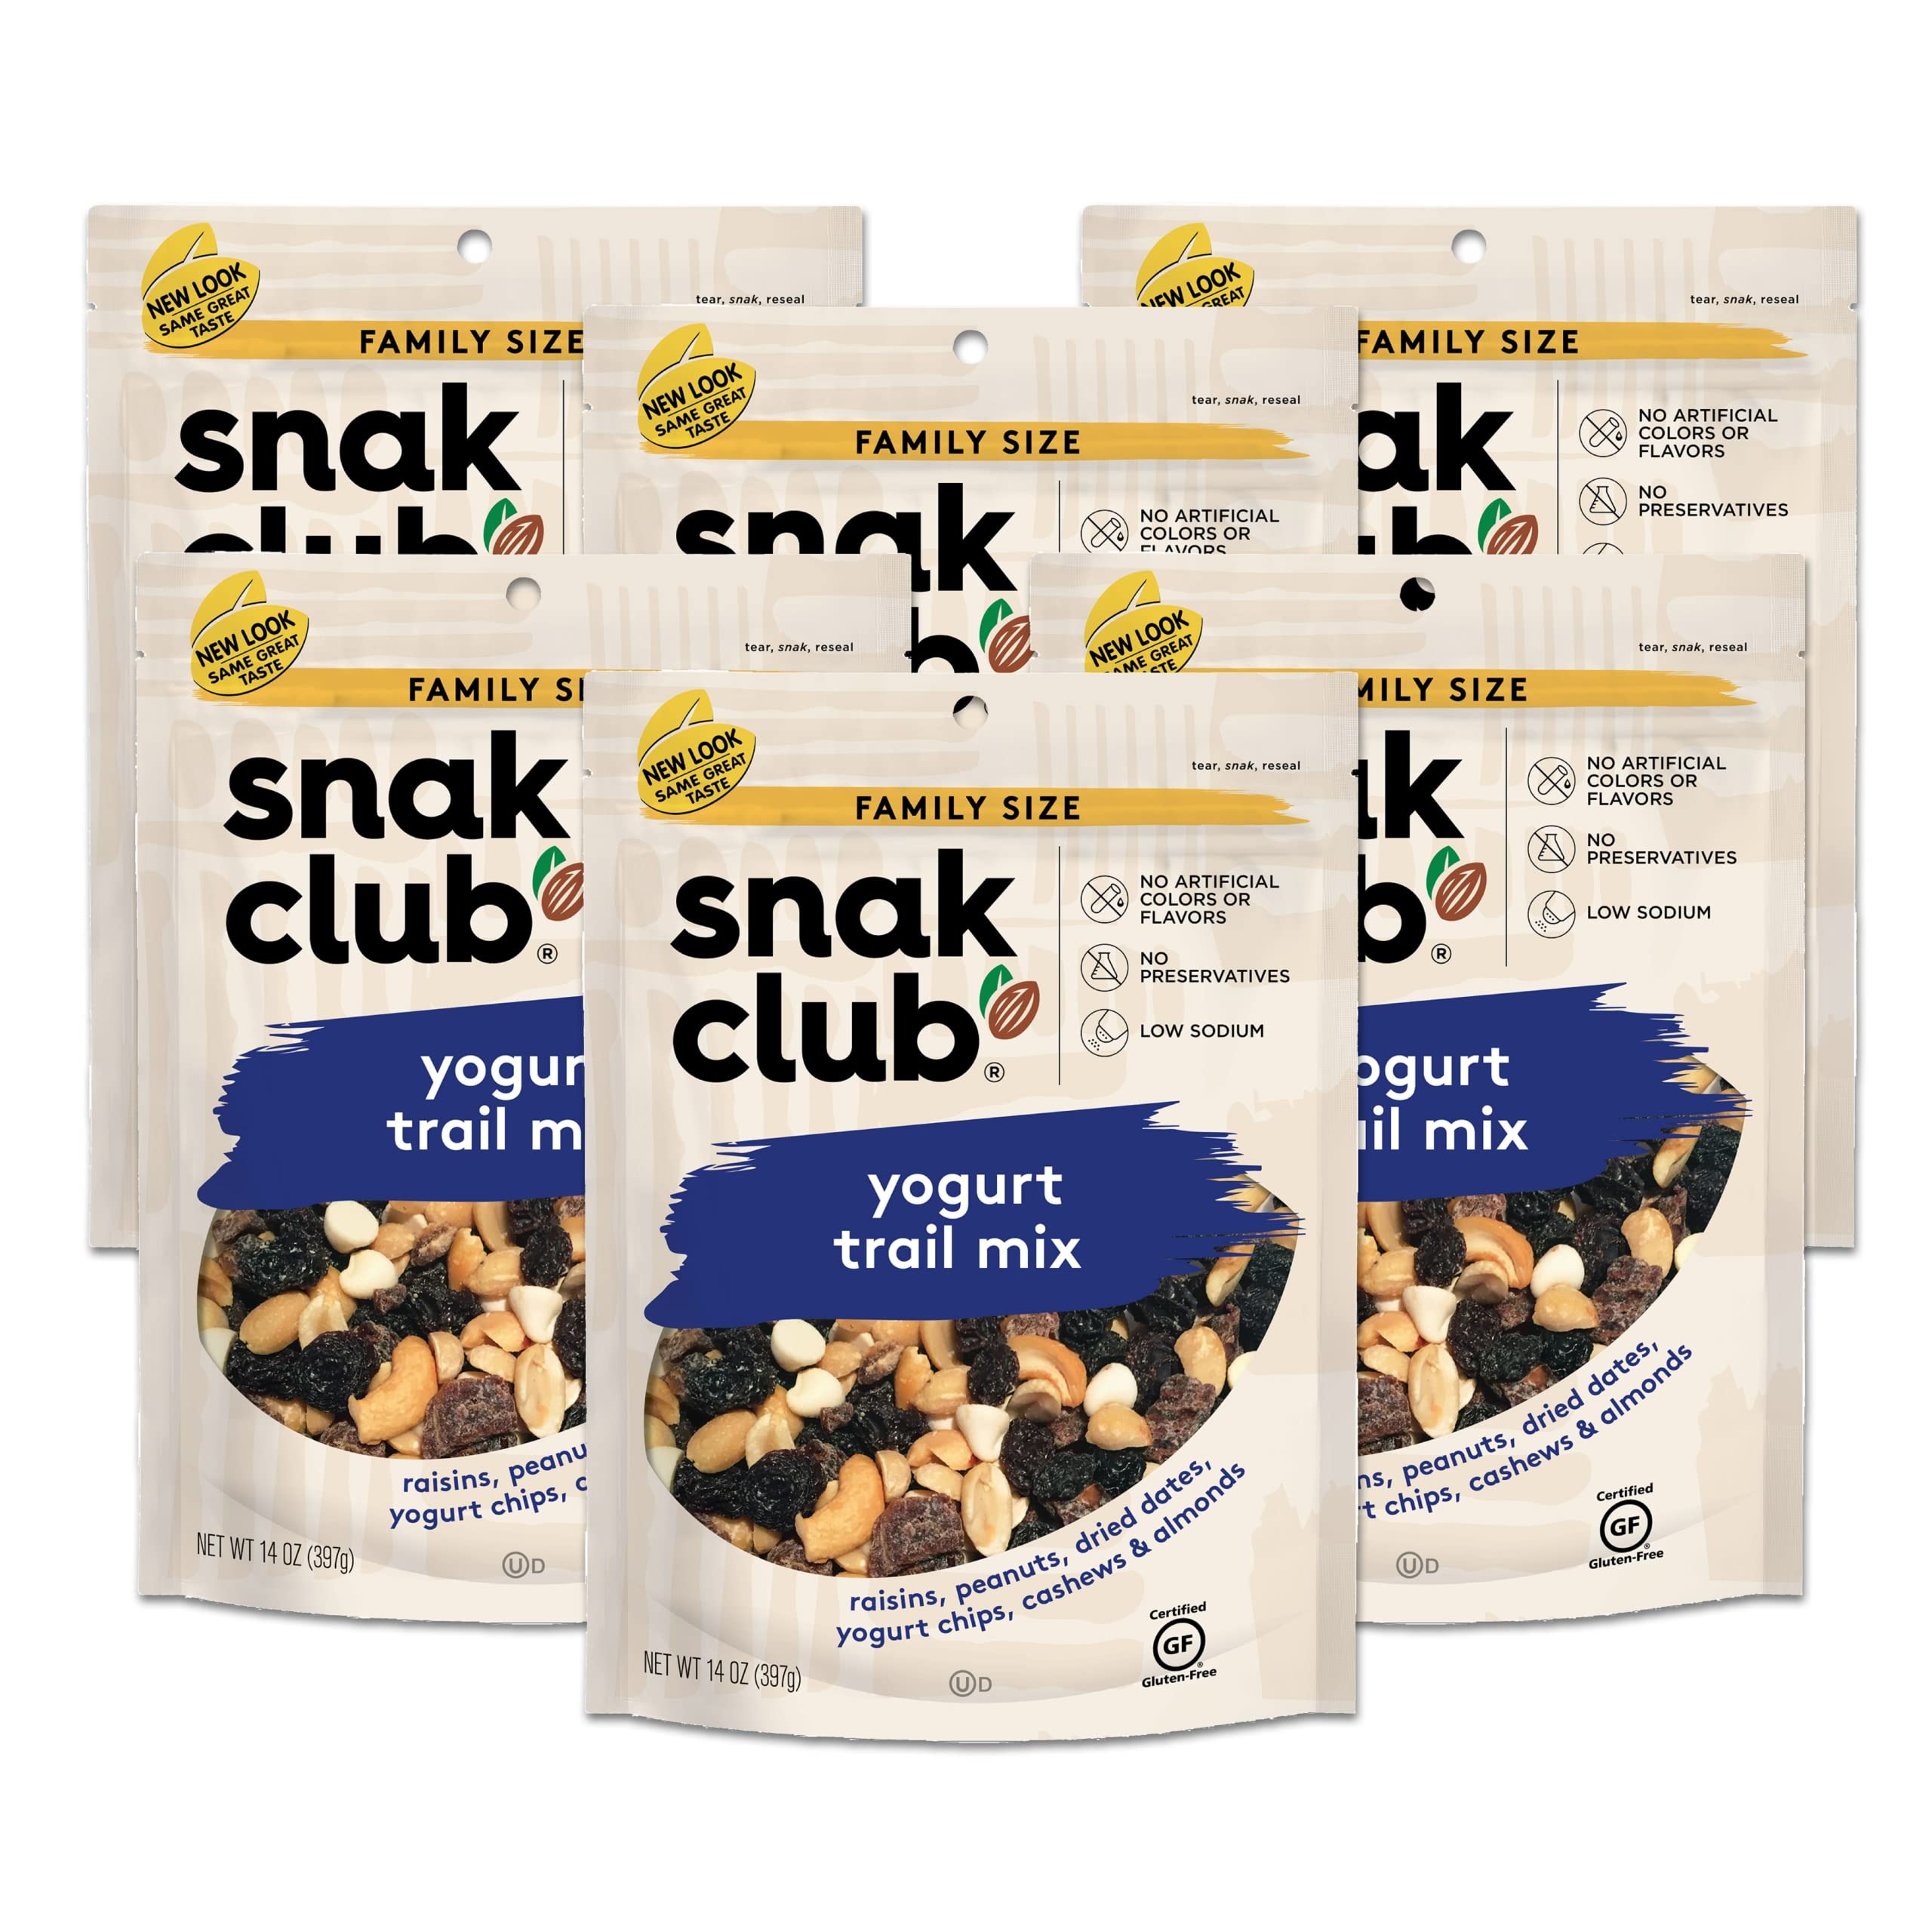
Item Name: Snak Club Yogurt Trail Mix, 14 Ounce (Pack of 6)
Bullet Point 1: All Natural Yogurt Trail Mix: Featuring a sweet and salty blend of peanuts, raisins, dried dates, yogurt chips, cashews and almonds, this mix is low sodium, non-GMO, and contains no artificial ingredients, with 3g of protein and 2g of fiber per serving
Bullet Point 2: Freshness Sealed: Crafted in California and packed with protein and fiber in every serving, this mix comes in a resealable Family Size bag to maintain freshness and prevent spillage for easy snacking on the go
Bullet Point 3: Healthy and Flavorful: From raw, roasted and seasoned nut mixes to trail mixes packed with protein, antioxidants, chocolate and dried fruit to sweet and spicy party mixes, we've got the perfect treat for you
Bullet Point 4: Snacking for Every Occasion: With package sizes that range from 2-ounce Grab ‘n Run individual packs to 24-ounce Party Size bags, our products are perfect for a party, a hiking trip or just a quick treat or snack
Bullet Point 5: Snak Club Selections: We offer over 100 options of traditional nuts, unique seasoned nuts, traditional trail mixes, innovative snack mixes, dried fruit and candy to fulfill all of your snacking needs
Value: 84.0
Unit: Ounce

Price: 47.6